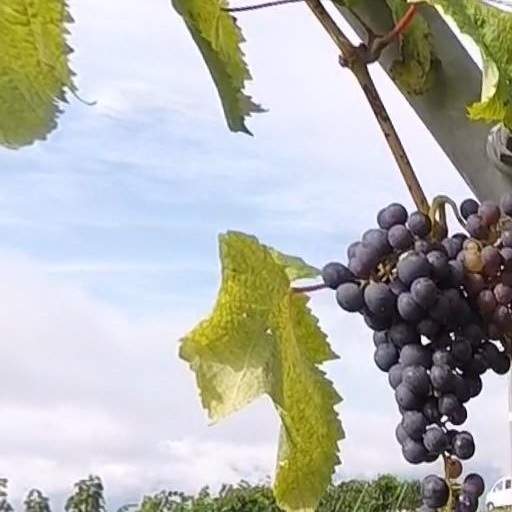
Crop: grape